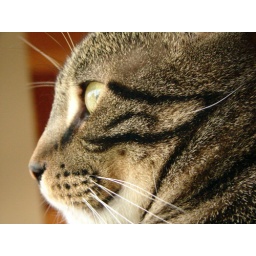
He loves to sit in front of the window and bird watch.